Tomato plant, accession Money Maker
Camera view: bottom (45 deg); turntable rotation: 30 degrees
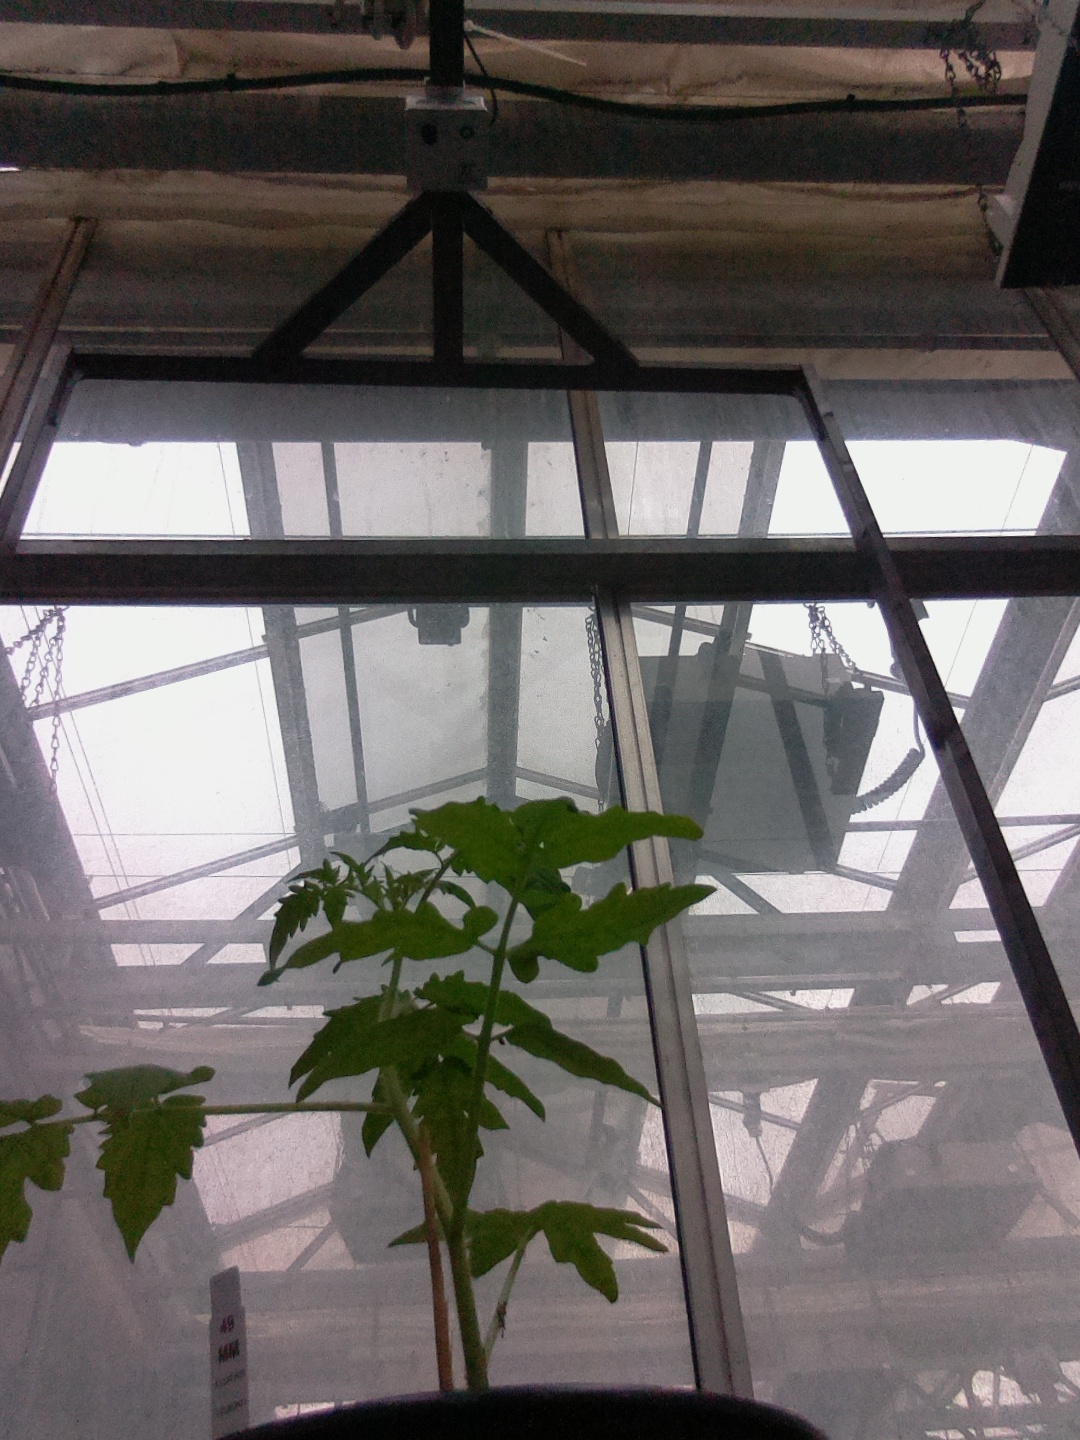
BBCH growth stage 13: 6 of true leaves visible